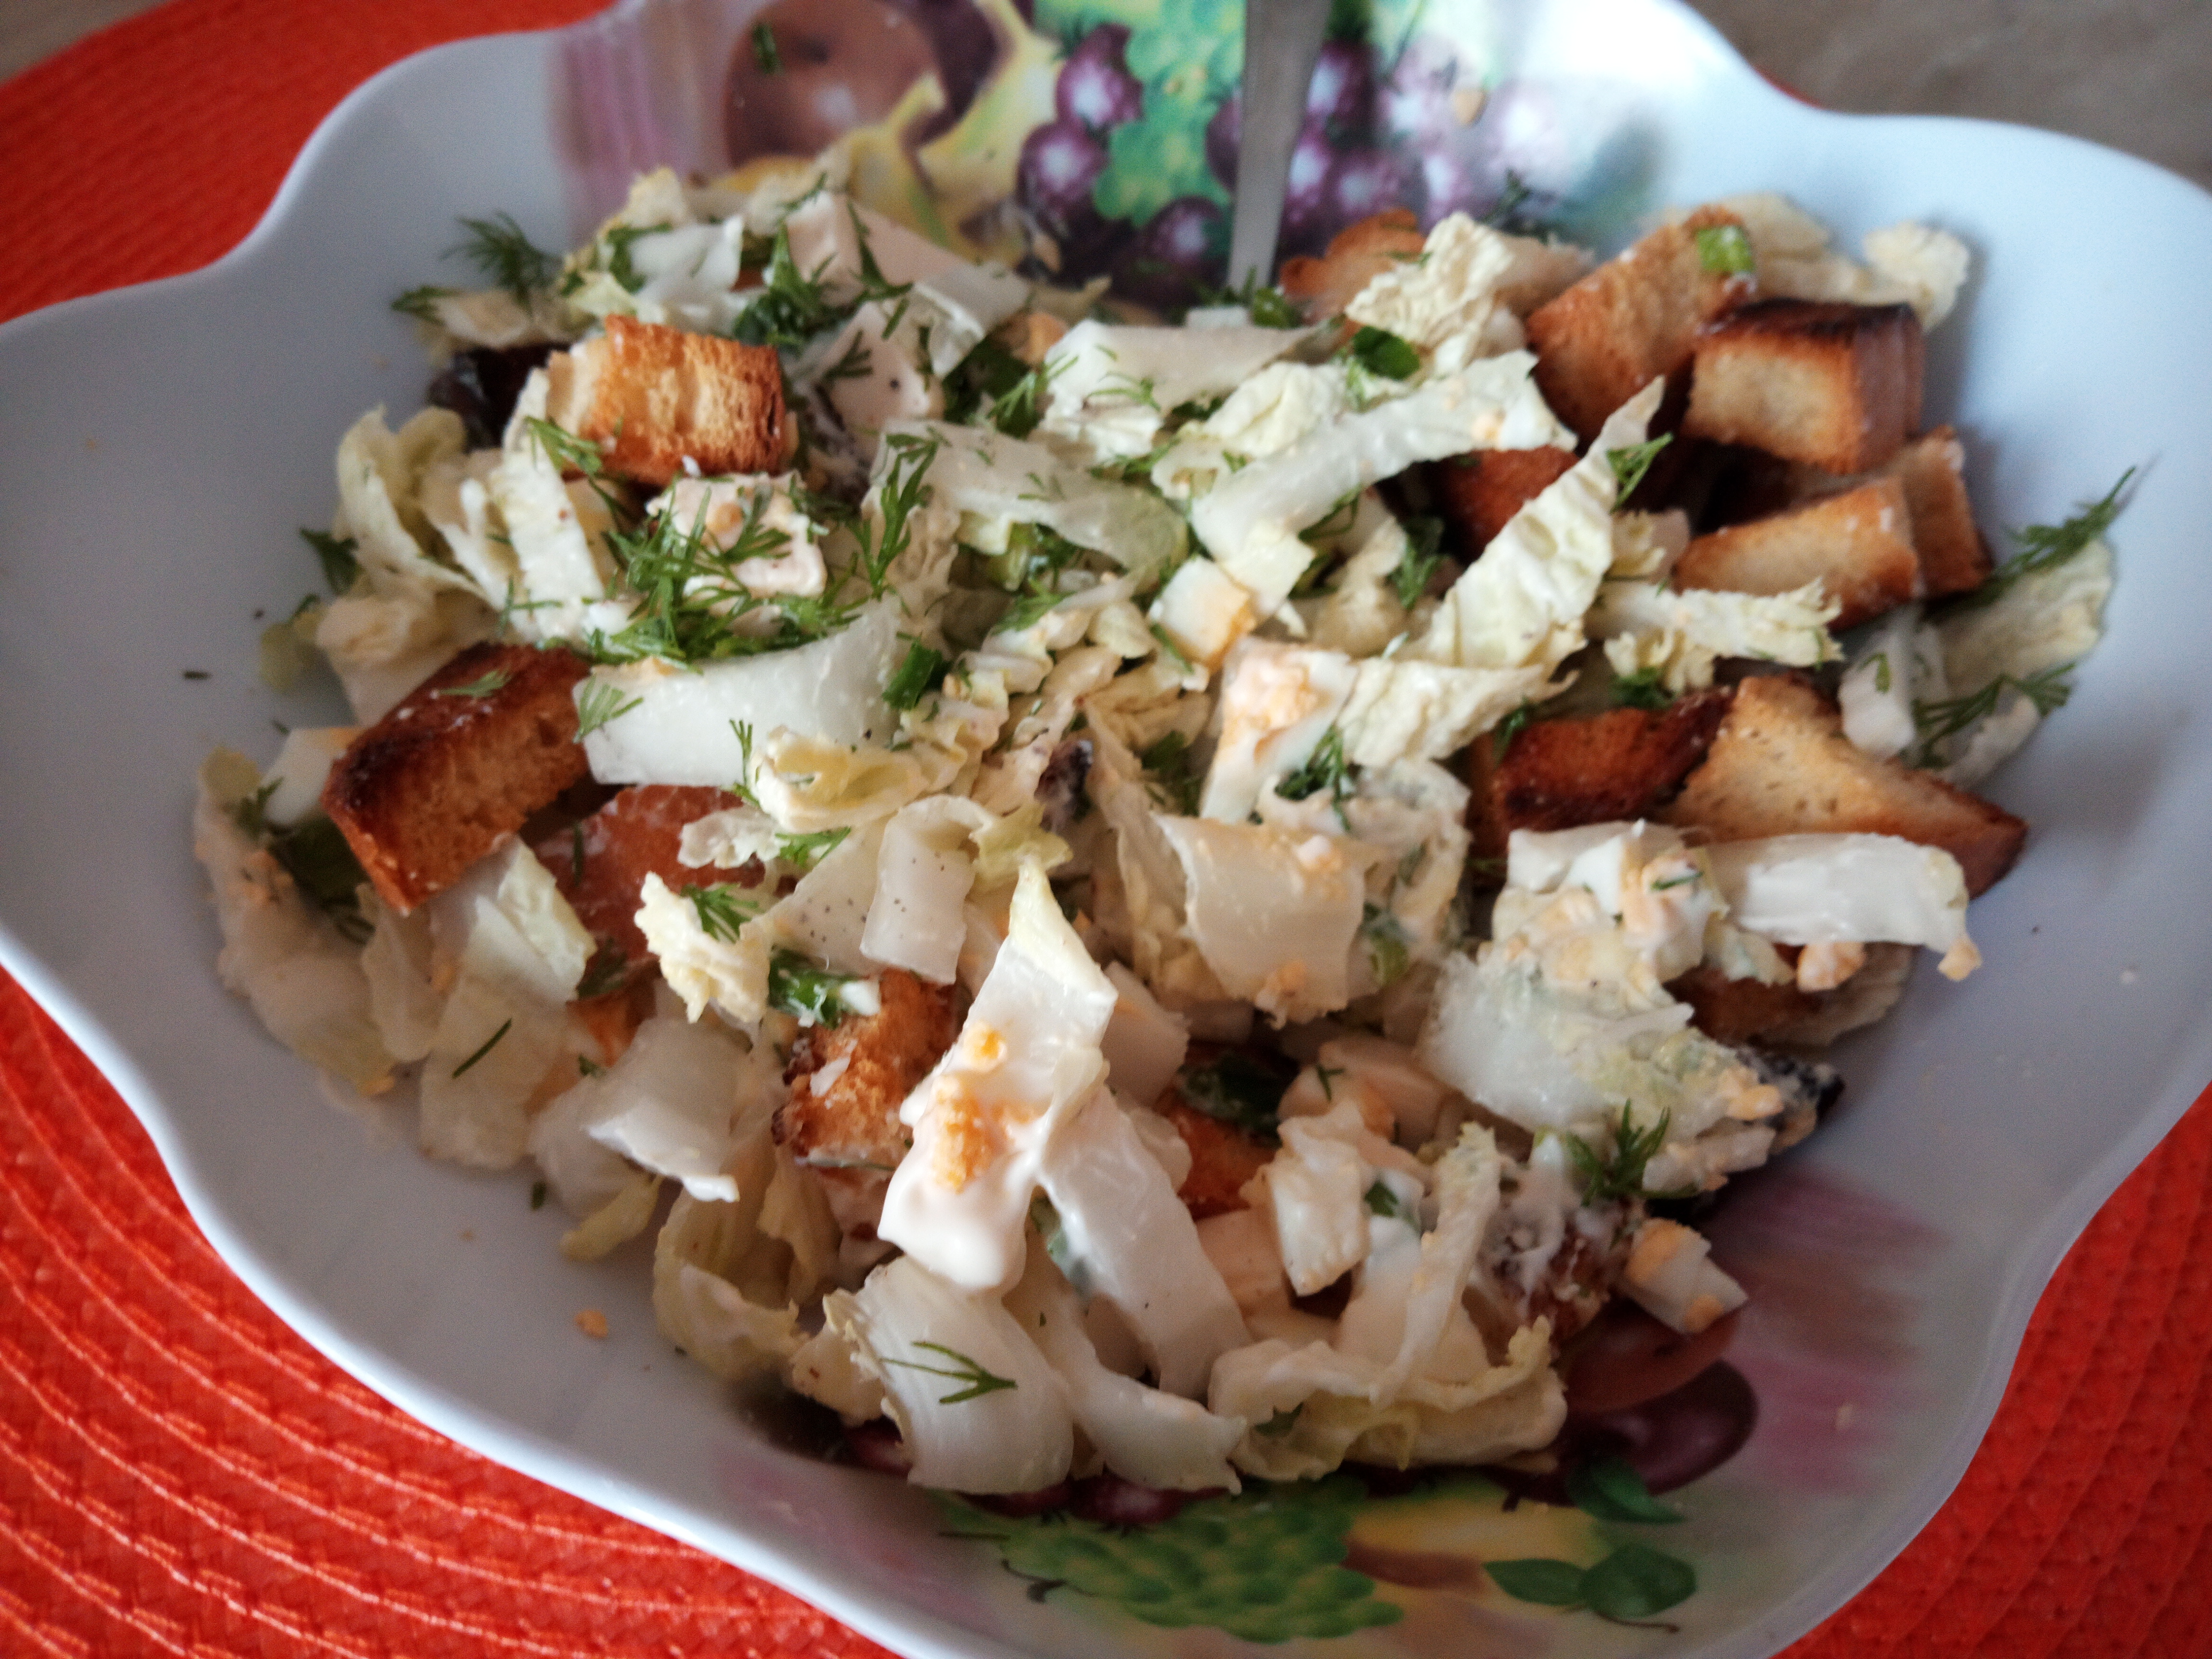
food, salad, salad bowl, dish, cuisine, ingredient, Karedok, produce, recipe, staple food, fattoush, Chinese chicken salad, vegetarian food, meat, side dish, vegan nutrition, waldorf salad, vegetable, american food, caesar salad, lunch